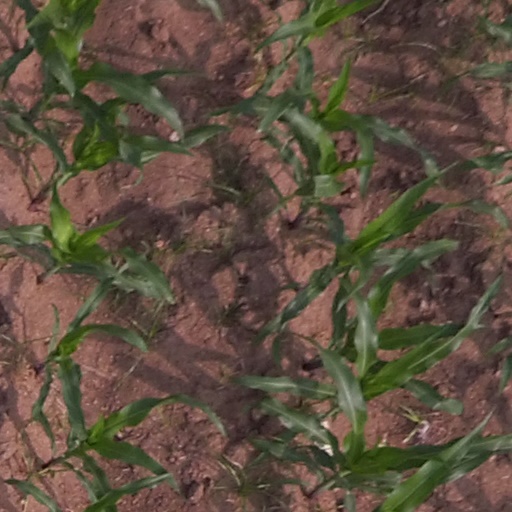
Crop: maize; corn